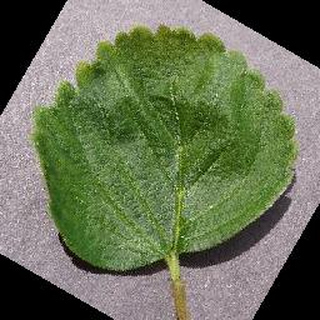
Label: healthy_strawberry